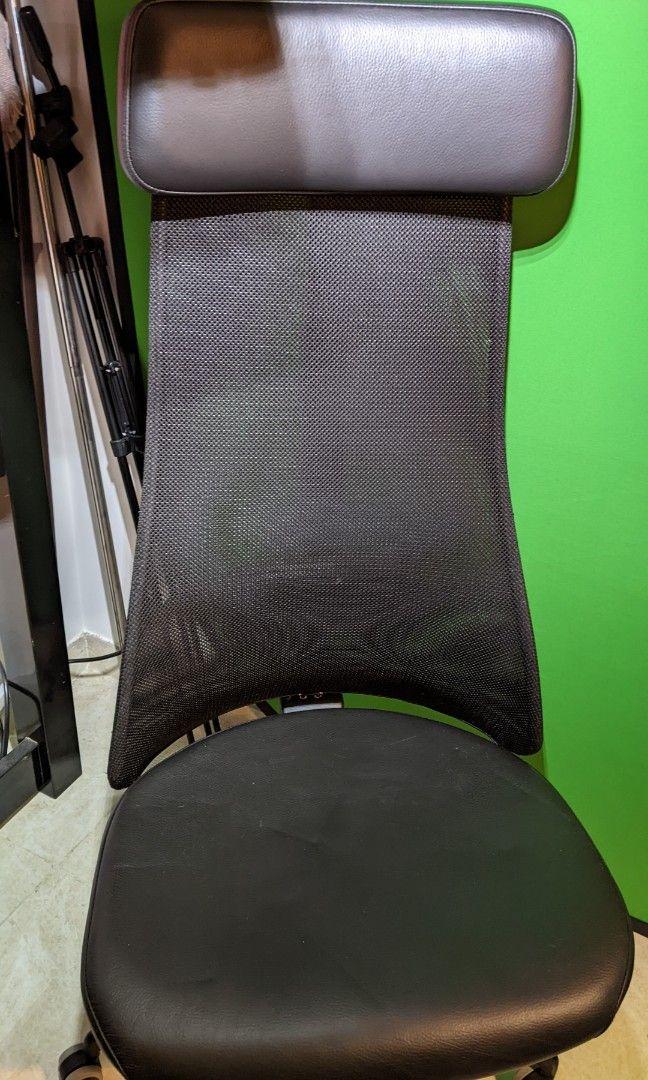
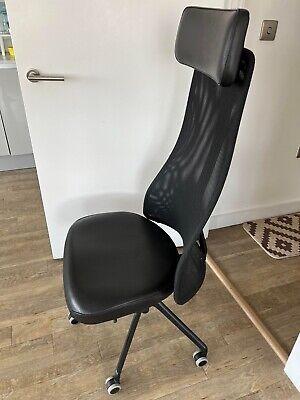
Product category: items_chair
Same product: yes